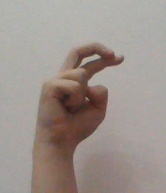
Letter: zay